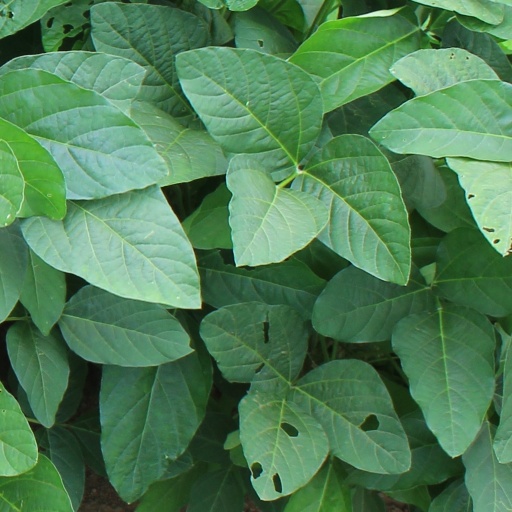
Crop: soybean